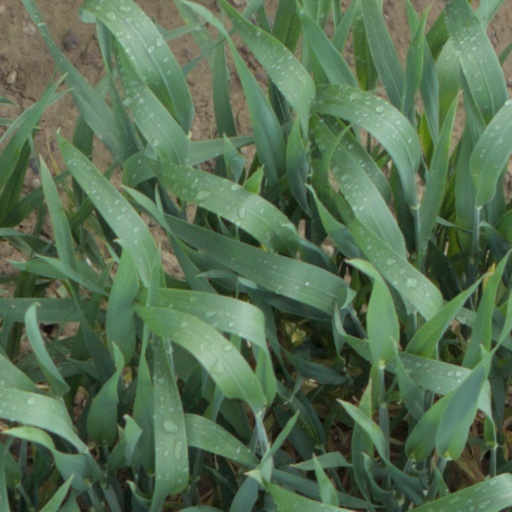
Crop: wheat